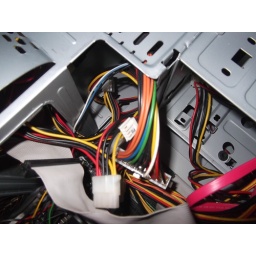
The inside of a computer with all the pretty coloured wires against the silver of the metal